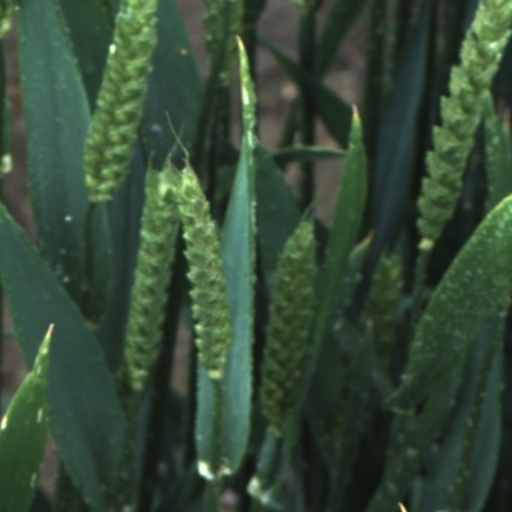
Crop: wheat